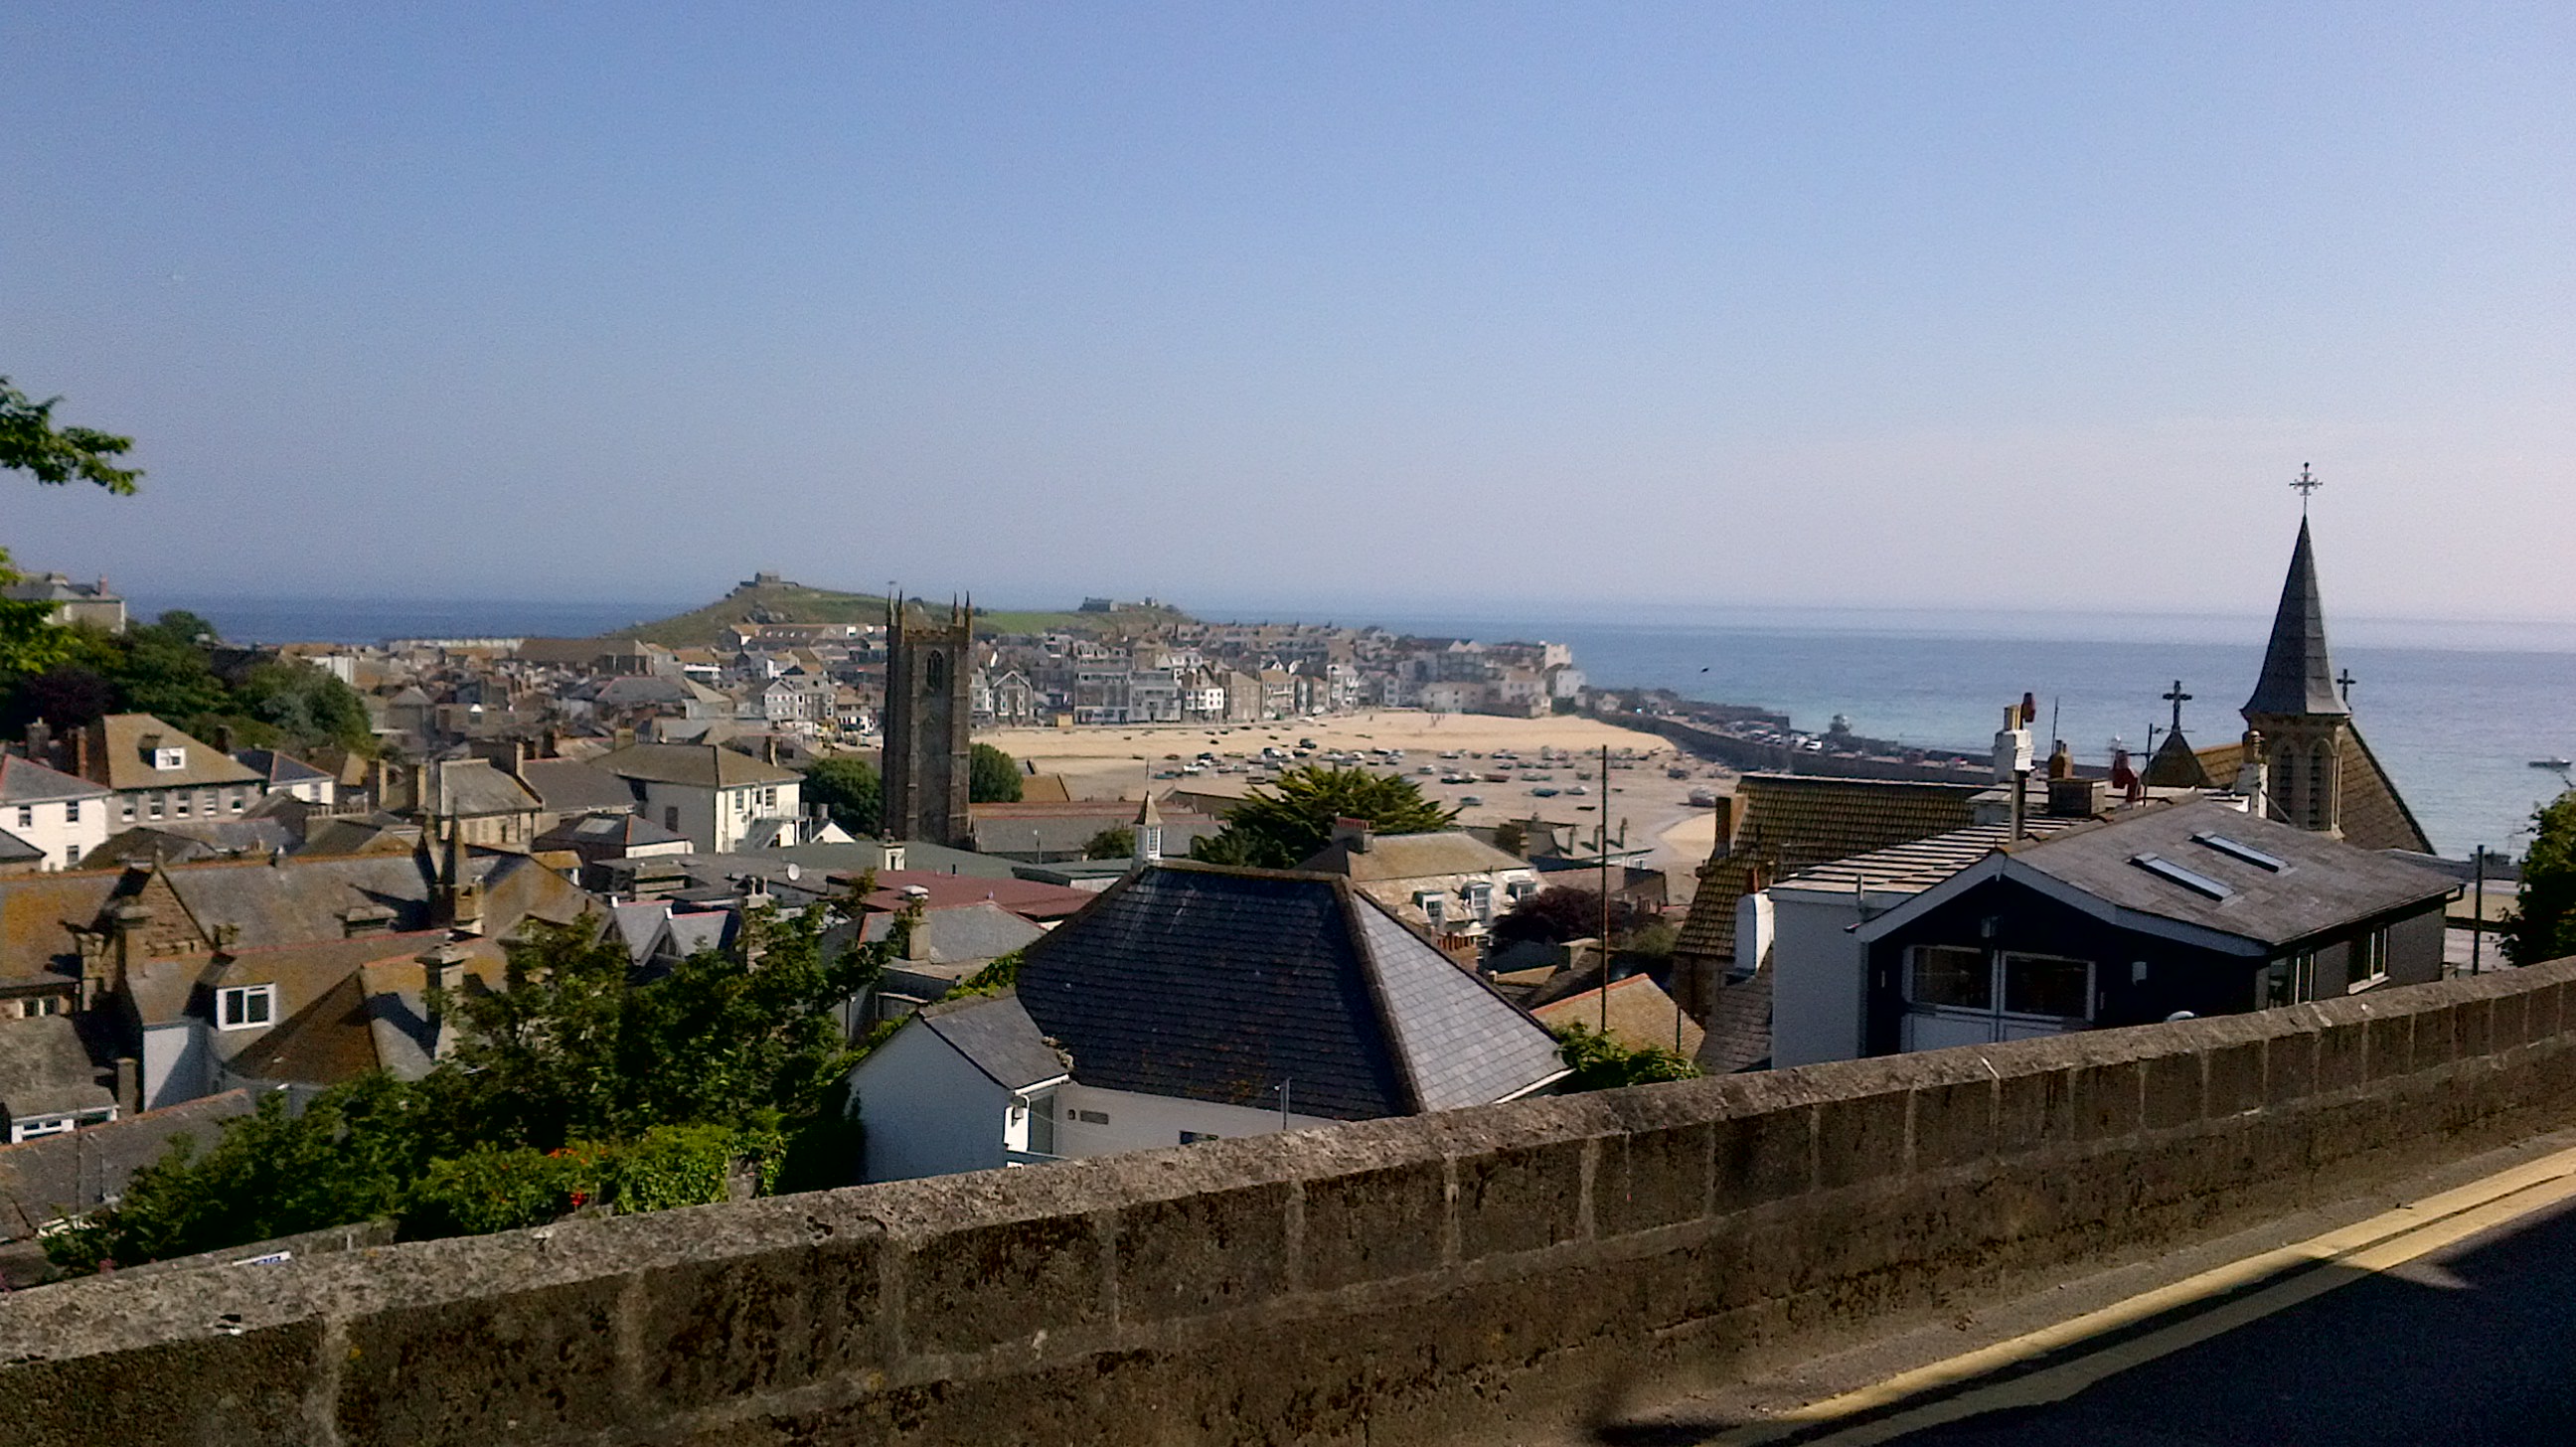
natural, town, roof, sky, city, human settlement, wall, sea, tourism, vacation, building, architecture, horizon, village, coast, tree, hill, cityscape, house, photography, skyline, panorama, fortification